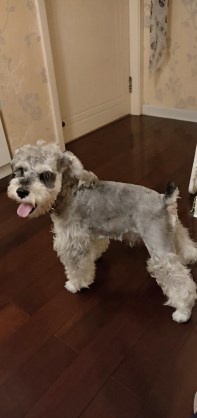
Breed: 2342-n000102-miniature_schnauzer